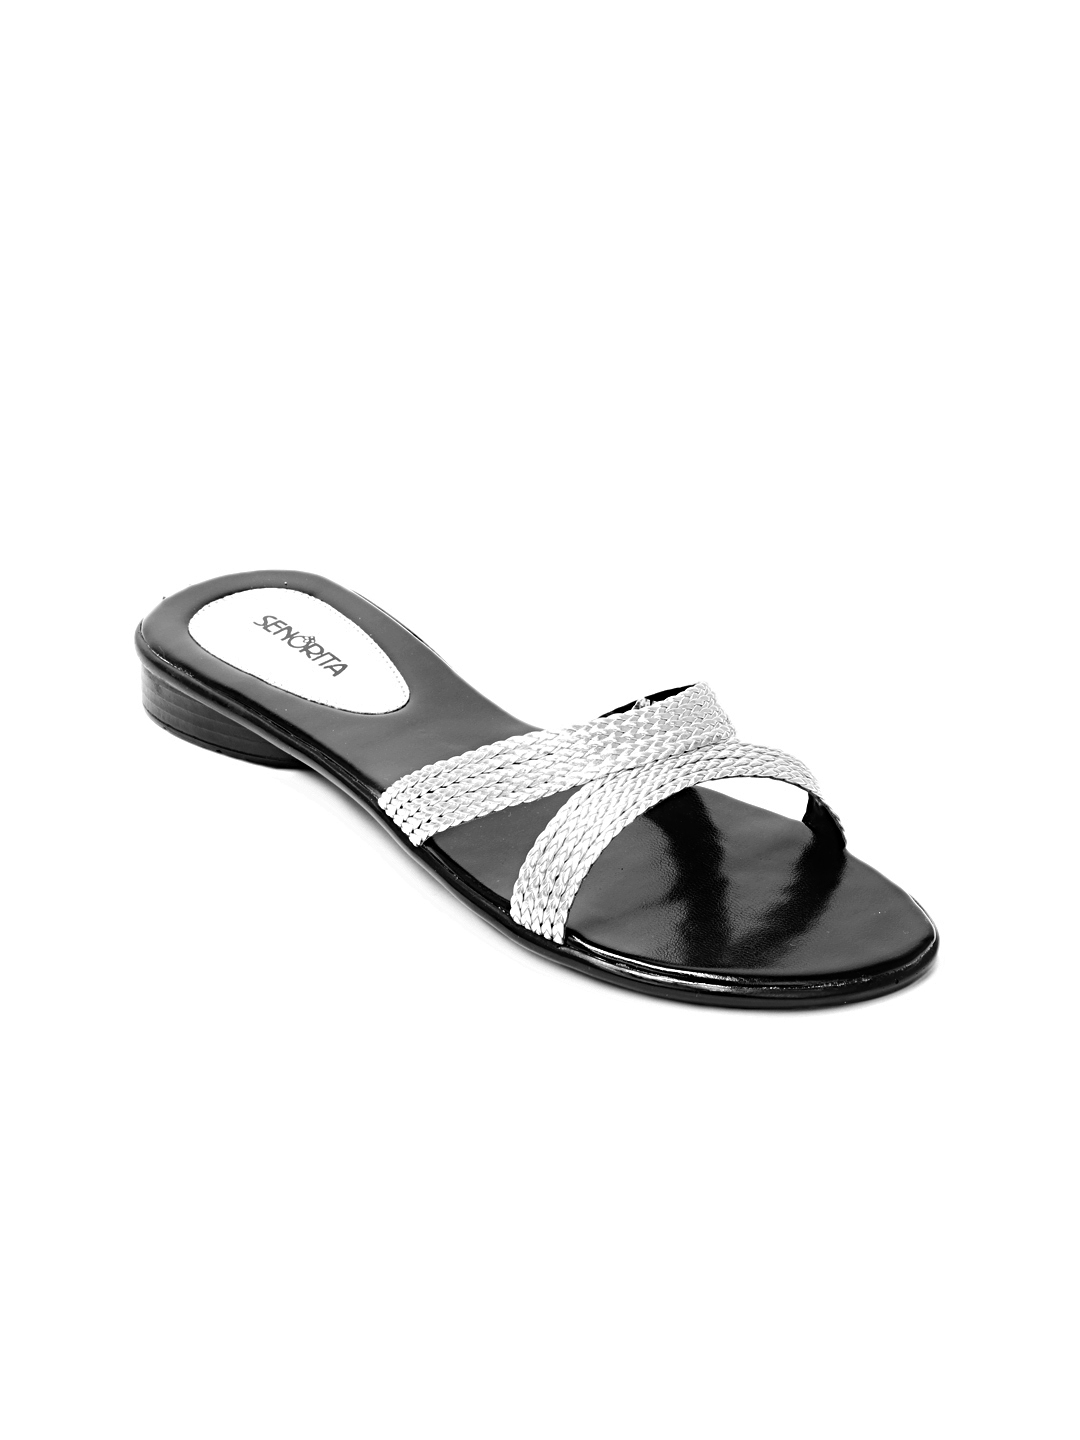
Senorita Women Silver Flats
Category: Footwear / Shoes / Heels
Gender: Women
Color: Silver
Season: Fall 2012
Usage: Casual